PlanetSide 2

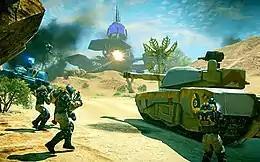
NC infantry and tanks near a VS outpost

"PlanetSide 2" is a first-person shooter which features several open world continents that are each 64 km. in size and support up to 2,000 concurrent players. Upon creating a character, players are able to join either the New Conglomerate (NC), Terran Republic (TR), or Vanu Sovereignty (VS) faction. Each faction has a unique style, and offers access to different weapons and vehicles - for example, the Vanu Sovereignty have an alien aesthetic and employ advanced technologies in their arsenal. Members of each faction continually attempt to lock down continents by capturing and defending territories, earning global benefits for all allies if they manage to do so.